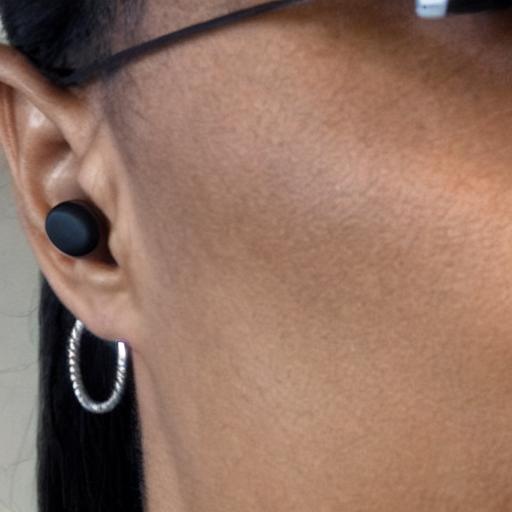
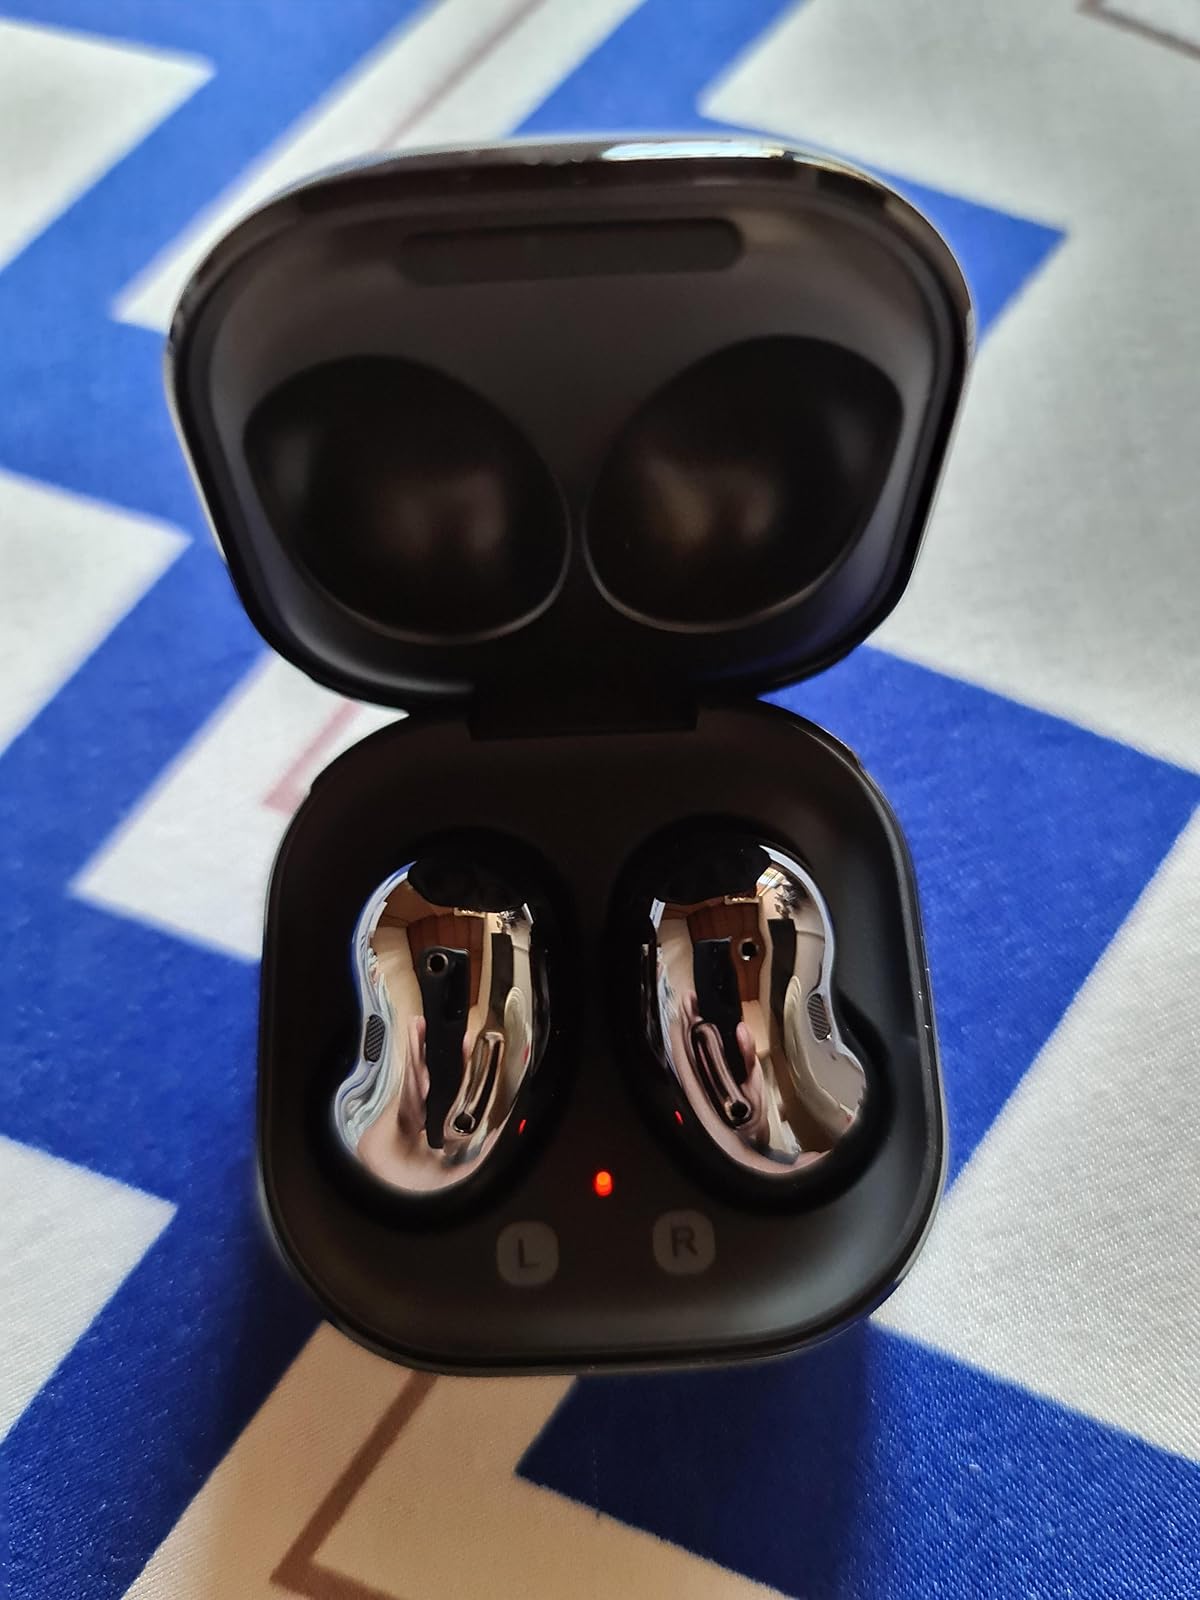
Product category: earbuds
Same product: no